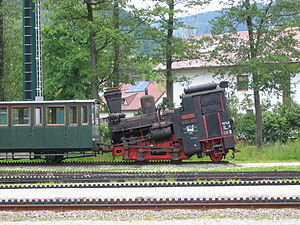
Tandhjulsbane / Tandhjuls-lokomotiver
Schneeberg tandhjulsdamplokomotiv med tilted kedel på vandret terræn.
En tandstangs- eller tandhjulsbane er en bane, hvor fremdriften på hele eller dele af banen sker ved, at tandhjul under lokomotiv eller motorvogn griber ind i en tandstang i sporet. Anvendes på baner med store stigninger, hvor adhæsionen ikke er tilstrækkelig til, at toget kan drives fremad.